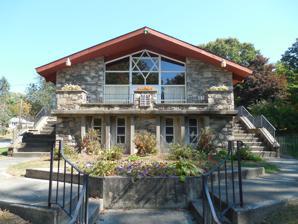
Building: Temple Beth Israel (Danielson, Connecticut)
Country: United States of America
Year built: 1961
Historic former synagogue in Connecticut, US For similarly named synagogues, see Beth Israel . Temple Beth Israel The synagogue in 2014 Religion Affiliation Orthodox Judaism (former) and Conservative (former) Ecclesiastical or organisational status Synagogue (1961–2008) (since 2009) Ownership Temple Beth Israel Preservation Society Status Closed (as a synagogue) ; Location Location 39 Killingly Drive, Danielson , Connecticut 06239 Country United States Location of the former synagogue in Connecticut Geographic coordinates 41°48′14″N 71°52′40″W / 41.80389°N 71.87778°W / 41.80389; -71.87778 Architecture Architect(s) William Riseman (original) Maurice Finegold (alterations) Type Synagogue Style Modernist Date established unknown (as a congregation) Completed 1961 Website tbipreservation .org Temple Beth Israel U.S. National Register of Historic Places Area less than one acre NRHP reference No. 13000162 Added to NRHP April 16, 2013 Temple Beth Israel is an historic former Orthodox and Conservative Jewish synagogue building, located at 39 Killingly Drive in the Danielson village of Killingly , Connecticut , in the United States. Built between 1951 and 1961 to a design by Boston, Massachusetts architect William Riseman, it is one of the first Modernist synagogues built in Connecticut. It was built in part by members of its congregation, many of whom were survivors of The Holocaust , and was formally dedicated on June 5, 1961 after ten years of construction. The congregation was a mix of Orthodox and Conservative adherents, and was merged with a congregation in Putnam in 2003. The building was listed on the National Register of Historic Places in 2013, and it has served as a cultural historical center, managed by a non-profit organization since 2009. Architecture and history Temple Beth Israel is located in a residential area to the east of the Danielson's commercial district, at the southwest corner of Killingly Drive and Corinne Street. It is a two-story structure, built mainly out of concrete faced with fieldstone, and covered by a broad gabled roof that has extended eaves with exposed rafters.  Bands of windows line three sides of the building's upper story. The basement houses a vestry, meeting area, and physical plant, while the upper level houses the sanctuary. At the end of World War II , Danielson was home to a small number of Jewish families, who organized religious activities in their homes.  The town saw a significant influx of Holocaust survivors after the war, settled with funding from the Jewish Agriculture Association, a charity established by Baron Maurice de Hirsch , a prominent Jewish philanthropist.  The extant Jews and new arrivals banded together to establish a temple.  Stone for the building was donated by Mary Riseman of nearby Brooklyn , and her son William, primarily an interior decorator working out of Boston, Massachusetts, donated his services to design the building. Construction began in 1951, and early services were held in the basement while funds were raised to complete the building. Its formal dedication took place in 1961. The building is distinctive in Connecticut as the first known instance of Modern movement architecture in a synagogue. The congregation, a blend of Orthodox and Conservative adherents, was generally served by itinerant rabbis, often religious students. Over the subsequent decades, it declined in size as its members aged and either died or moved away.  In 2003, it merged with the Sons of Zion congregation in Putnam, adopting the new name B'nai Shalom. That congregation decided in 2008 to discontinue use of this building. A secular preservation society was organized to keep it, which has transformed it into a cultural and historical center, dedicated to preserving the history of the Jewish experience in the area. See also Judaism portal Connecticut portal National Register of Historic Places listings in Windham County, Connecticut References